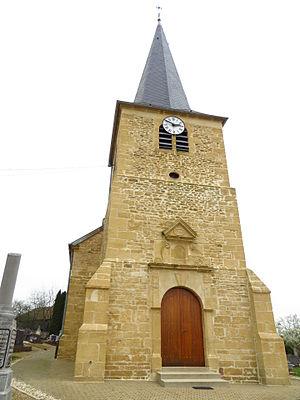
Thonne-le-Thil L'église Saint-Martin
Thonne-le-Thil est une commune française située dans le département de la Meuse, en région Grand Est.